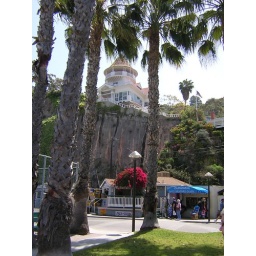
Pretty house on the hill in front of the main harbor on Catalina Island, California.